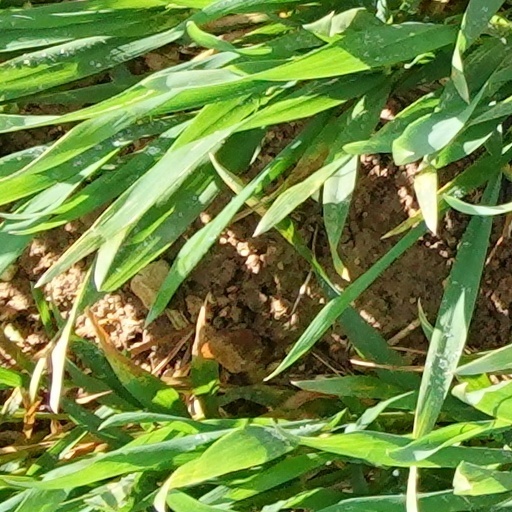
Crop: wheat